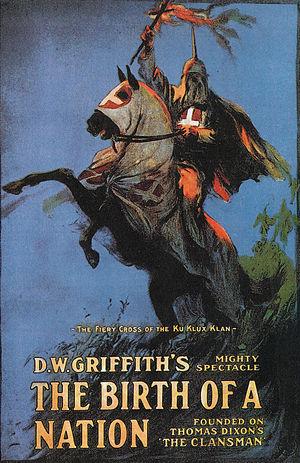
La liste des plus gros succès du box-office mondial répertorie les films ayant engrangé le plus de recettes au niveau mondial.